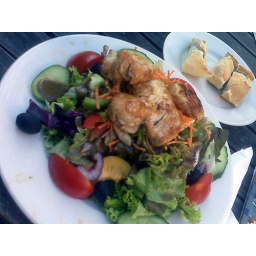
Mixed salad with chicken breast and baguette at the bar in Cinecitta.